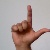
The image shows a hand gesture representing the letter 'L' in Indian Sign Language.